Baselios Poulose II Catholicos College, Piravom

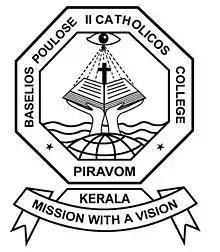
Coat of Arms of BPC College, Piravom

Baselios Poulose II Catholicos College (often abbreviated as BPC College), is an aided college located at Piravom in the Ernakulam district of the Indian state of Kerala. The institution affiliated to Mahatma Gandhi University, was re-accredited with A grade by NAAC in 2021.